Nicolaas van Staphorst

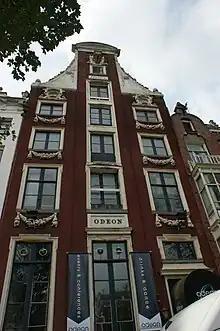
Singel 460 was bought in 1751 by his father and sold in 1790

In 1781 Congress appointed Robert Morris (financier) as Superintendent of Finance after the US went bankrupt. In 1782, brothers Nicolaas and Jacob van Staphorst led discussions with John Adams over a Dutch loan to the new nation of the United States of five million guilders, at that time a considerable sum. A syndicate was formed to organize the U.S.'s first foreign loan between the Staphorst brothers, the Willink brothers, and De la Lande & Fijnje. Joan van der Capellen tot den Pol was marked down for 12.000 guilders. Three other loans followed: in 1784, 1787, and 1788. Simon Schama noted: ""Part of the attraction of this stock was, doubtless, the possibility of buying cheap and selling at a quick profit to investors less well informed than the brokers as to the state of American credit.""